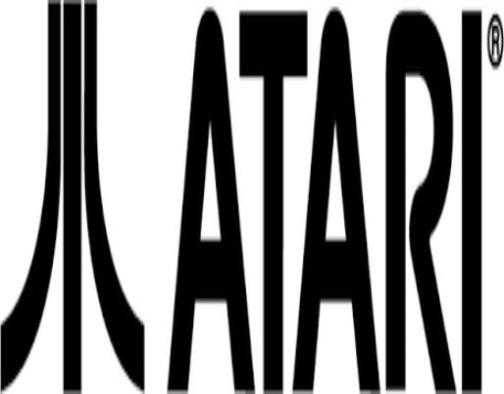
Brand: atari 2600-1
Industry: Clothes